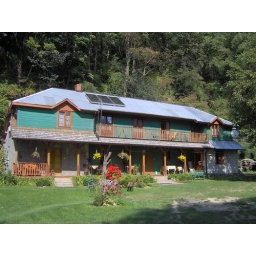
house in the forest